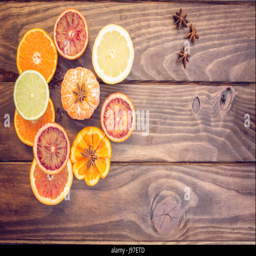
various citrus fruits sliced and placed on the wooden background